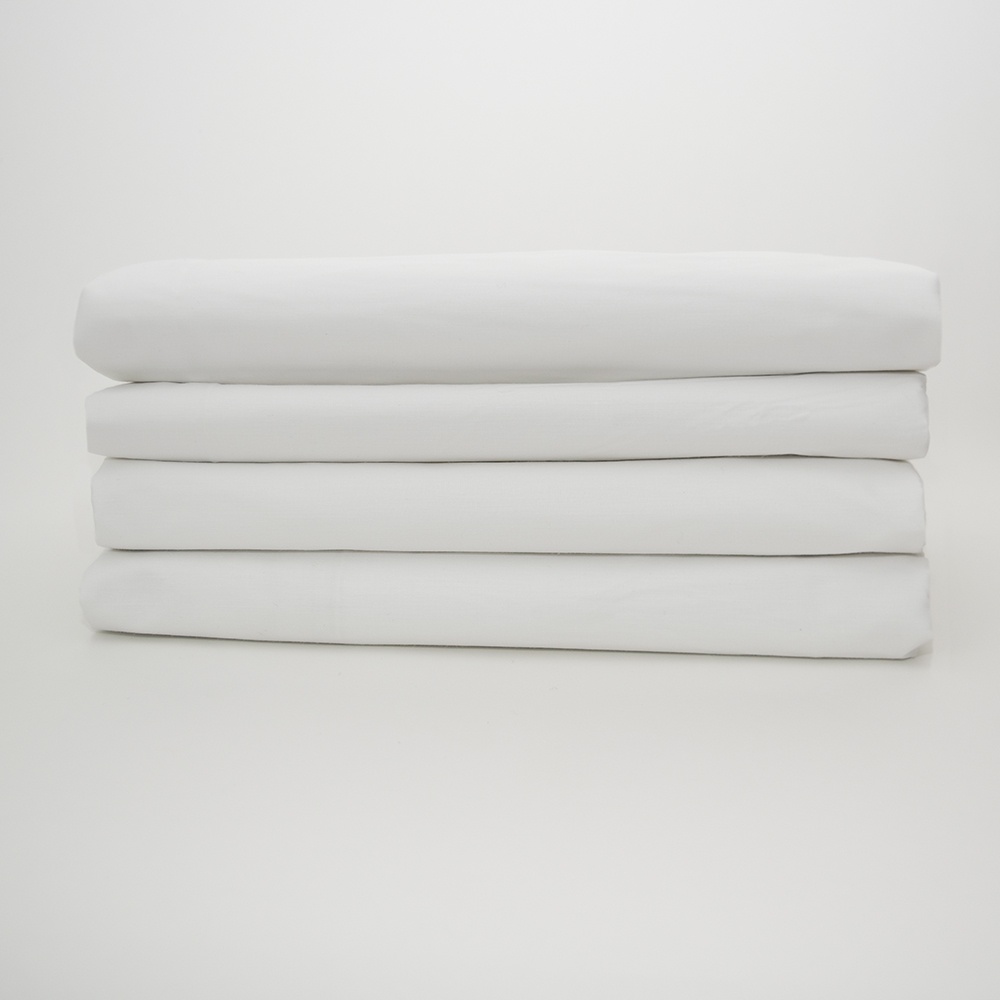
T-250 King Flat
This sheet collection offers exceptional comfort with its 250 thread count cotton-rich fabric. These 60/40 cotton/polyester sheets are constructed with ring spun cotton to provide lasting softness, while their polyester fibers ensure durability.
Brand: Calderon Textiles
Category: Business & Industrial > Medical > Medical Bedding